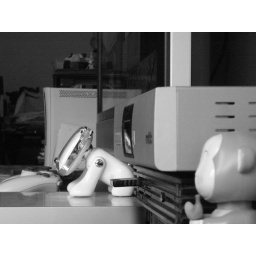
The dancing dog on top of the Apple TV. Monkey in the foreground, monkey in the foreground!